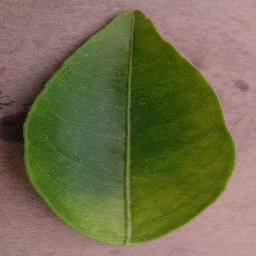
Label: Orange___Haunglongbing_(Citrus_greening)